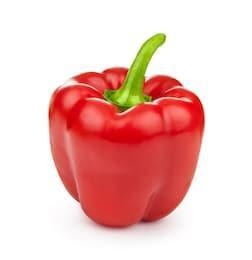
Label: capsicum